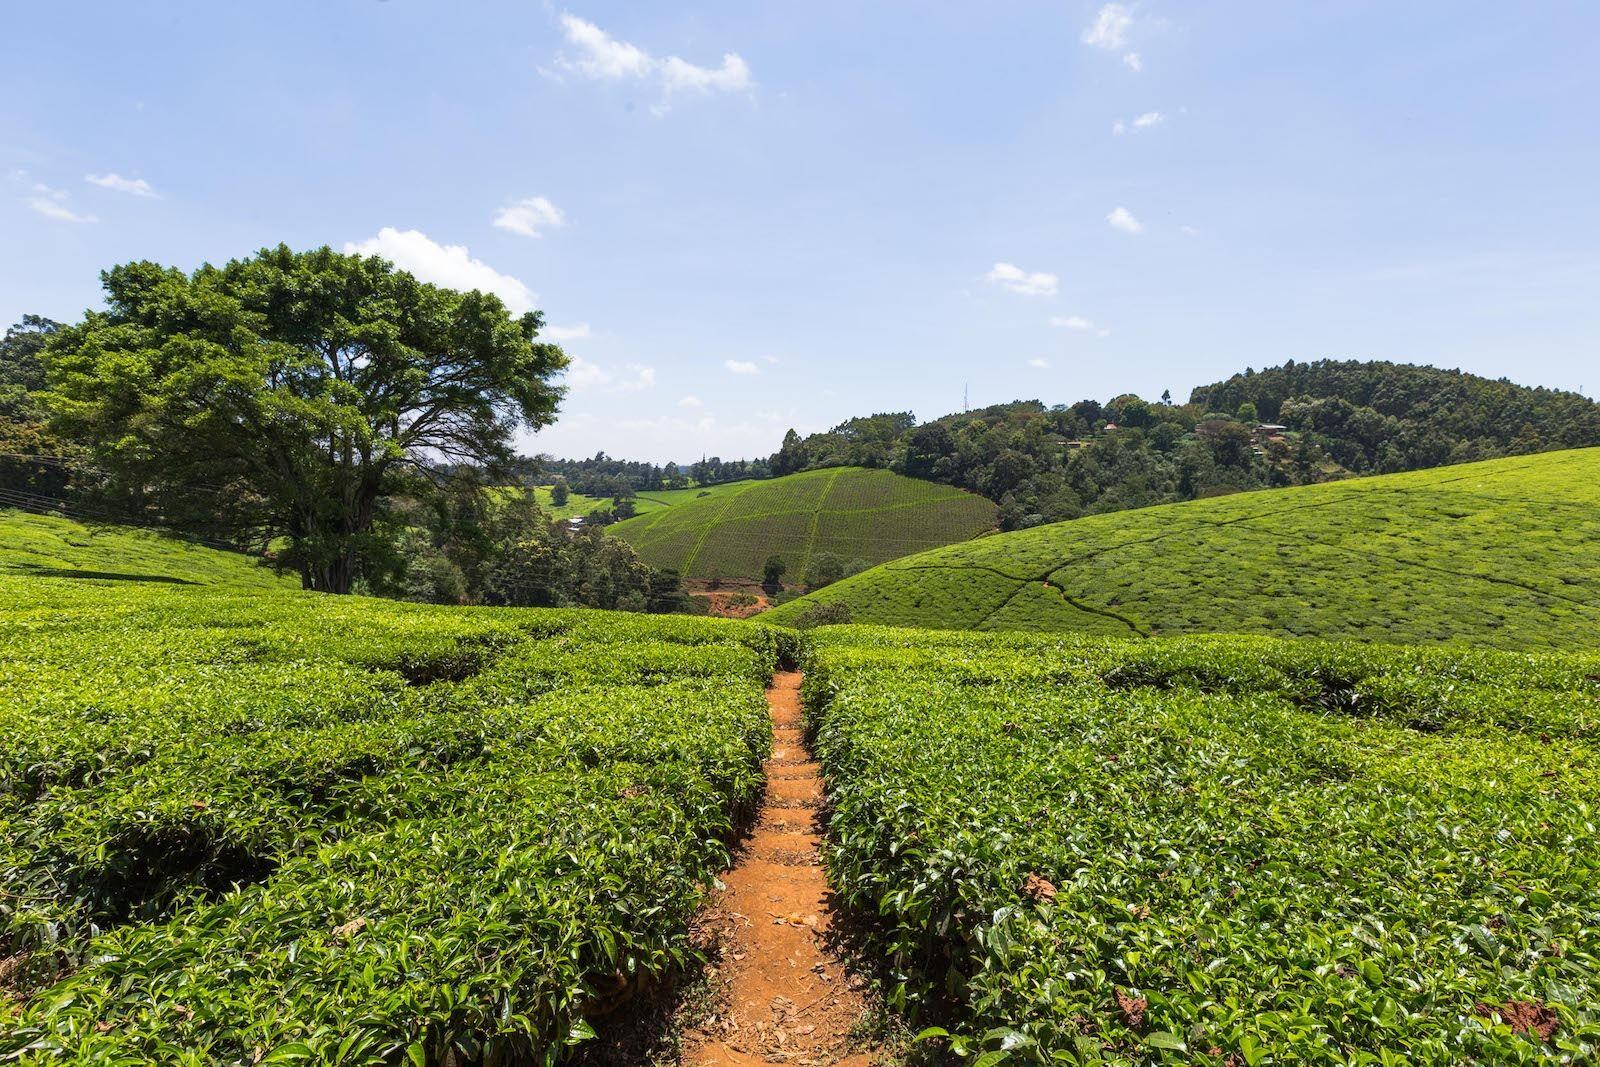
Njia ya udongo inayopita katikati ya mashamba makubwa ya kijani kibichi ya chai, huku miti michache mirefu ikiwa inaonekana kwa mbali, ambapo miche hiyo inaasubiri kuvunwa tayari kupelekwa kiwandani kwa kusindikwa ili iweze kutoa majani ya chai.